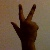
The image shows a hand gesture representing the number 3 in Indian Sign Language.